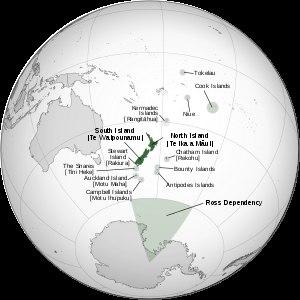
Le Royaume de Nouvelle-Zélande est le territoire sur lequel règne la reine de Nouvelle-Zélande Élisabeth II. Le Royaume comprend, outre la Nouvelle-Zélande, les îles Cook, Niue, les Tokelau et la dépendance de Ross en Antarctique. Le terme de Realm of New Zealand est utilisé dans des documents du Gouverneur général de Nouvelle-Zélande datant de 1983.